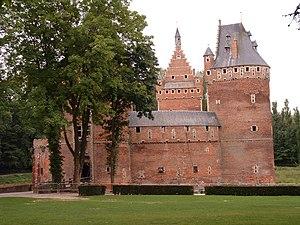
Cette page regroupe l'ensemble des monuments classés de la commune de Beersel.
Cette liste non exhaustive répertorie les principaux châteaux en Belgique.